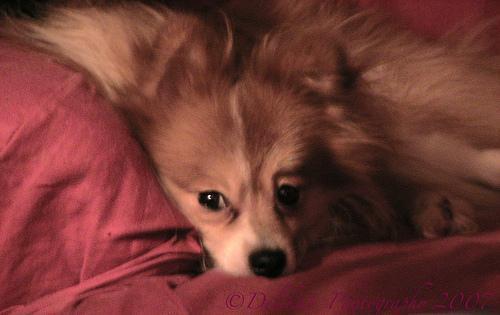
Pomeranian